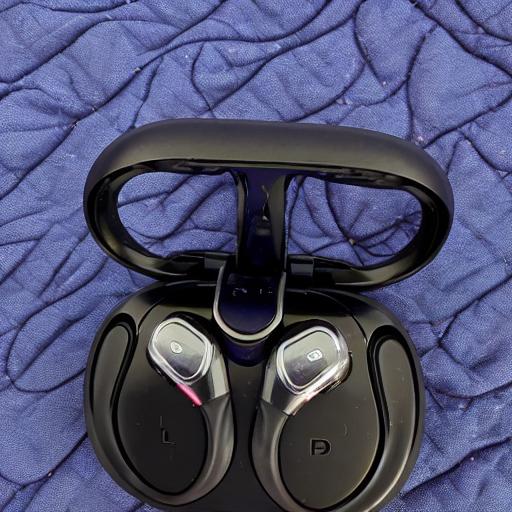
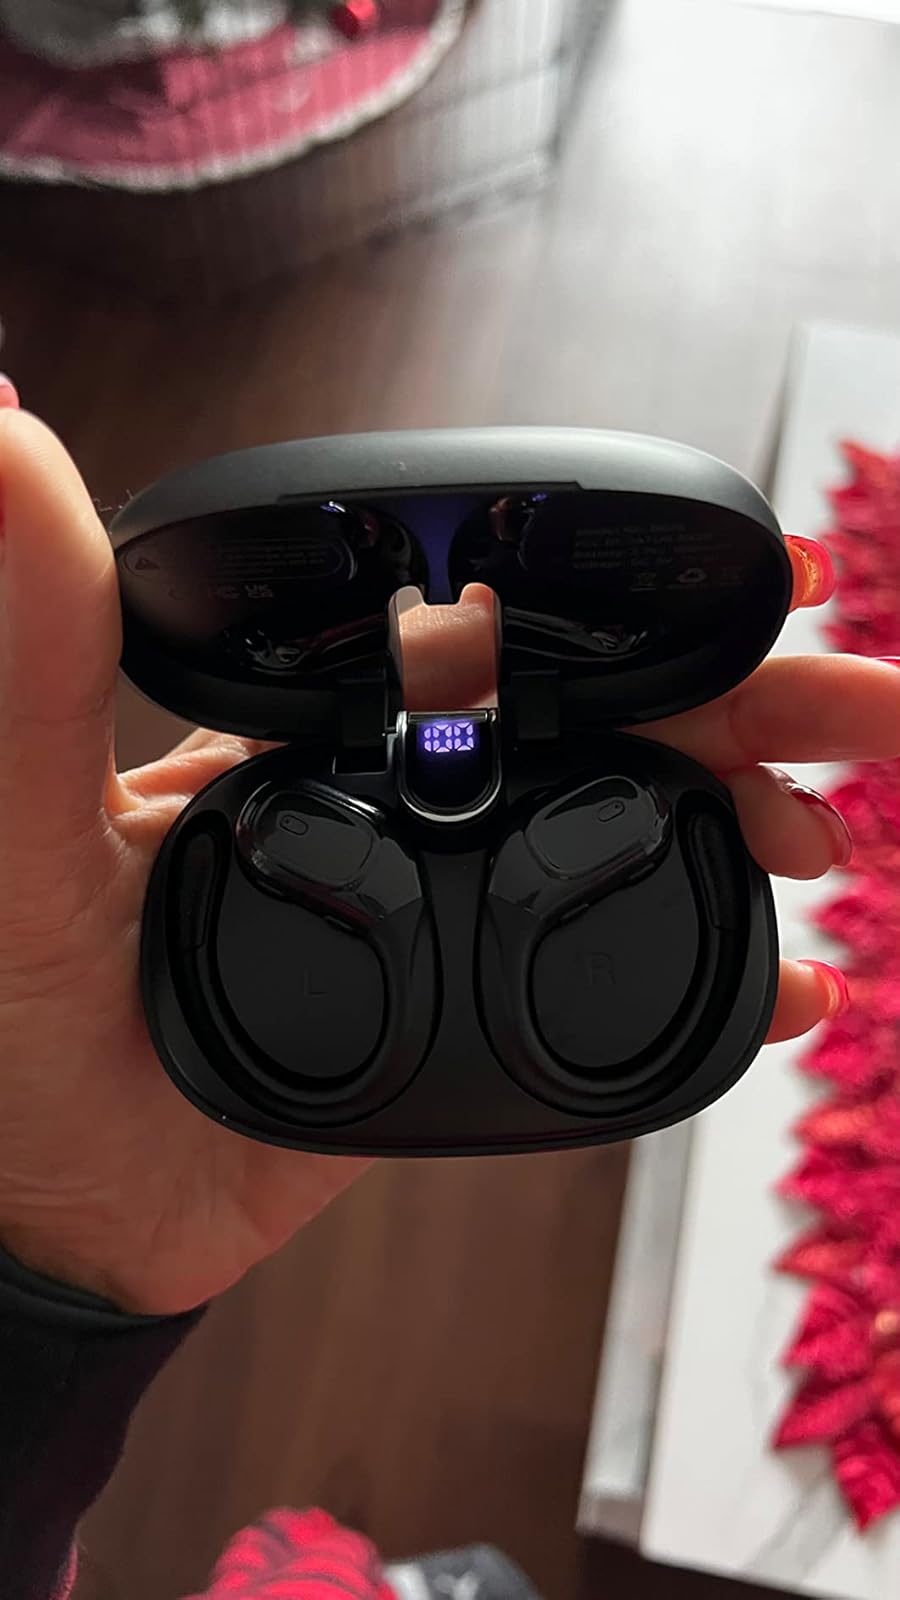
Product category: earbuds
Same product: no